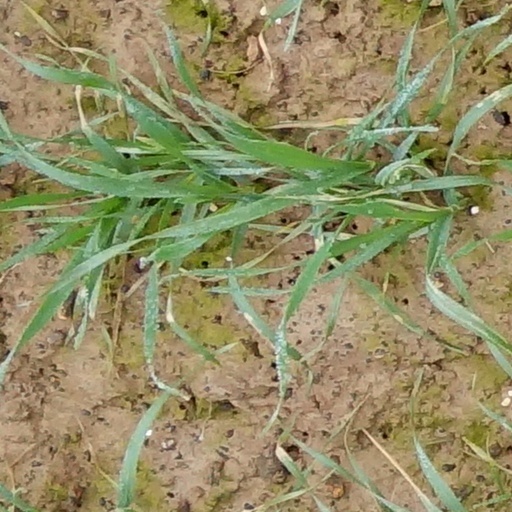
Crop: wheat